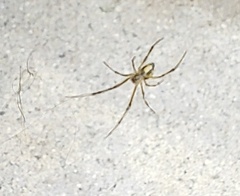
Species: Lactrodectus_hesperus